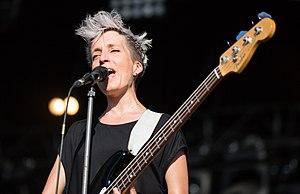
Jeanne Added à l'édition 2016 de Pause Guitare.
Cet article intitulé 2016 en radio en France est une synthèse de l'actualité du média radio en France pour l'année 2016. On ne retiendra en général que l'actualité des radios de caractère national ou international, afin de ne pas se perdre dans les détails des radios locales.
La 34ᵉ cérémonie des Victoires de la musique a lieu le 8 février 2019 à la Seine musicale de Boulogne-Billancourt. La cérémonie est retransmise à la télévision sur France 2 et présentée par Daphné Bürki.